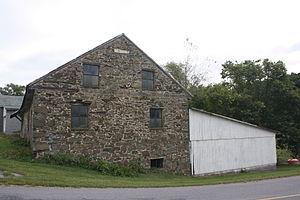
Upper Bern Township est un township, situé dans le comté de Berks, en Pennsylvanie, aux États-Unis. En 2010, il comptait une population de 1 734 habitants.